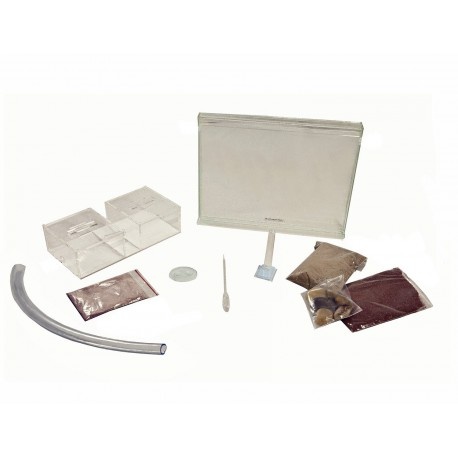
Kit AntHouse Sandwich-Acri/Medio
Il Kit formicaio Sandwich-Acri/Medio è composto da un sandwich in acrilico e una scatola per il foraggiamento dello stesso materiale. Il Sandwich si connette, attraverso un tubo, alla scatola per il foraggiamento, che viene utilizzata come area per mettere il cibo... - ATTENZIONE: Rimuovere la plastica protettiva prima dell'uso. Questo Kit contiene una colonia di formiche, solitamente della specie Messor barbarus. Se aggiungi al tuo ordine un'altra specie, diversa dalla precedente, capiremo che preferisci quella che hai selezionato, poiché inviamo una sola colonia per ordine o formicaio. Mai due, o tre, ecc. Manuale disponibile nella scheda Download o cliccando QUI ATTENZIONE: Non pulire con alcool, né con altri prodotti che non siano acqua e sapone, poiché potrebbero causare la rottura del materiale. Per lo stesso motivo, non utilizzare nemmeno talcohol. Se comunque utilizzati, sarà sotto responsabilità del cliente. Descrizione: Il Kit Anthouse Sandwich-Acri/Medio è composto da un sandwich in acrilico e una scatola per il foraggiamento dello stesso materiale. Il Sandwich si connette, attraverso un tubo, alla scatola per il foraggiamento, che viene utilizzata come area per mettere il cibo e come pattumiera per le formiche. Installazione: L'installazione è facile. Metteremo la sabbia marrone dentro il sandwich. Non dimentichiamoci però di inumidire la sabbia prima di introdurre le formiche. Attenzione: Non dobbiamo inumidire tutta la sabbia, ma solo una parte, altrimenti corriamo il rischio di farla diventare fangosa. Per esempio, circa 5-10 ml di acqua potrebbero essere sufficienti, (è difficile indicare una quantità esatta poiché dipende molto dalla temperatura presente. Dobbiamo controllare a occhio, e con logica, la quantità di acqua da utilizzare) a seconda del periodo dell'anno, poiché ad una temperatura più alta corrisponde una maggiore evaporazione. Colleghiamo il sandwich con la scatola per il foraggiamento utilizzando i tubi di connessione. Dopodiché, blocchiamo con il cotone i rimanenti fori non utilizzati, per evitare fughe. Una volta montato il formicaio, possiamo fare qualche piccolo buco nella sabbia, con un bastoncino, per rendere più facile per le formiche la costruzione delle gallerie. A questo punto, possiamo introdurre manualmente le formiche nel sandwich di sabbia, versando il contenuto della provetta di trasporto. Il tutto deve essere fatto con estrema attenzione e, se possibile, vicino i buchi precedentemente realizzati, in modo tale che quando le formiche cadono sulla sabbia, abbiano un rifugio. È molto importante avvicinare il più possibile il cibo alle formiche. Non esitiamo a posizionare il cibo il più vicino possibile ai buchi o all'area in cui le formiche si incontrano, sempre evitando di sporcare la sabbia. Per verificare che le formiche stiano mangiando, possiamo controllare che il loro posteriore (gaster) sia gonfio, poiché le formiche immagazzinano il cibo, come riserva, nello stomaco sociale. Per finire possiamo decorare la scatola per il foraggiamento con uno strato molto sottile di sabbia, pietre, etc... Se la colonia è molto piccola, le formiche potrebbero non utilizzare la scatola di foraggiamento, poiché le piccole colonie, secondo natura, non si allontanano molto dal formicaio per evitare di essere attaccate. Per questo motivo, se vediamo che le formiche non utilizzano la scatola per il foraggiamento, rimuoviamola, tappiamo i fori di connessione con del cotone e utilizziamo un piccolo pezzo di carta di alluminio, piatto, come area per il cibo e per l'acqua. Posizioniamo il piccolo pezzo di carta di alluminio sopra la sabbia, per evitare di sporcarla, il più vicino possibile alle formiche, affinché abbiano facile accesso ad esso. È di vitale importanza non sporcare la sabbia, perché i resti organici possono marcire e causare malattie. Alimentazione (dati generici) : Le formiche non mangiano alimenti solidi, solo cibo acquoso. Pertanto tutte le sostanze come zucchero, miele, impasti alimentari, etc... devono essere ben mescolate con acqua prima di essere date alle formiche. Il cibo rimasto deve essere rimosso il giorno dopo. Non dimentichiamo che le formiche hanno bisogno di proteine per vivere; le proteine le troviamo negli insetti, nella carne, nei prodotti per animali, etc... o nei semi, per le formiche granivore. Raccomandato per colonie di formiche con più di 100 operaie di specie piccole e 50 operaie di specie grandi. Avviso: La manutenzione del formicaio è sotto la responsabilità del cliente e l'usura naturale per l'uso dei materiali non è coperta da garanzia. Contiene: 1x Sandwich-Meta 25x20x1,8 cm. 1x Scatola per il foraggiamento-Meta doppia 20x10x10 cm con coperchio. 1x 500g Misto Sabbia/Argilla normale. 1x 50g Granuli di pietra. 1x Pipetta di plastica. 1x Abbeveratoio. 1x Mangiatoia. 1x Tubo di collegamento. 1x 10ml Blue sugar (cibo) 1x 50g Sabbia per decorazioni (colore secondo disponibilità)
Brand: La Casa delle Formiche
Category: Toys & Games > Toys > Educational Toys > Ant Farms